Caroline Green

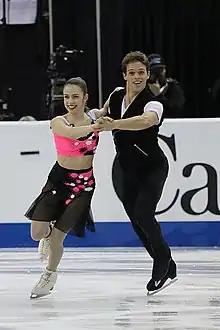
Green/Parsons at the 2019 Skate Canada

Moving to the senior level, Green/Parsons placed fifth at Lake Placid Ice Dance International and the 2019 CS Lombardia Trophy. Making their senior Grand Prix debut as a team, they placed seventh at 2019 Skate America. Green remarked that the transition to the senior level had "definitely been mainly adapting to longer programs and more demanding elements. I think that it is a challenge that I am ready for." Competing the following week at the 2019 Skate Canada International, Green/Parsons again placed seventh. They won their first international medal, a bronze, at the 2019 CS Warsaw Cup behind Lauriault/Le Gac of France and Russia's Konkina/Drozd.